Abdullah Muhammad Shah II of Perak

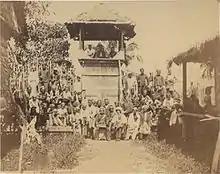
Sultan Abdullah at Batak Rabit on Perak river, June 1874.

Abdullah was appointed as the 26th Sultan by the British after the signing of the Pangkor Treaty on 20 January 1874. After this agreement, he was called Sultan Abdullah Muhammad Shah II and stayed at Batak Rabit, Perak. From this treaty, he agreed to the instillation of a British Resident. After Clarke left the region, local Perak chiefs held a meeting where they opined that the cession of Dindings and Pangkor would result in the eventual cession of Perak.